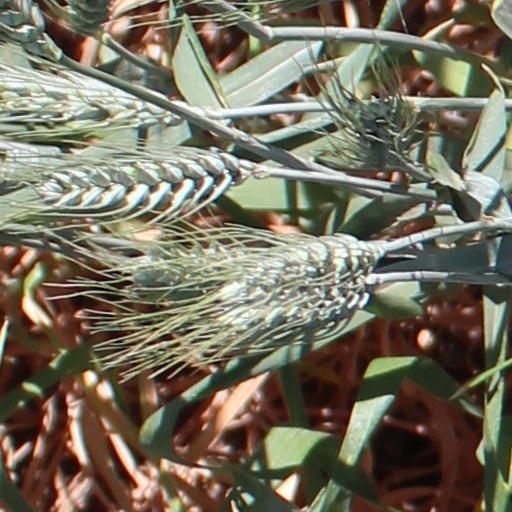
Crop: wheat